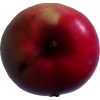
Label: Apple 11